Swinton Square

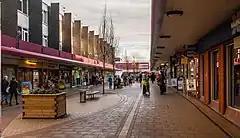
Swinton Square

Swinton Square, formerly known as Swinton Shopping Centre, is a shopping centre located between Chorley Road (A6) and Swinton Hall Road in Swinton, near Manchester, England.